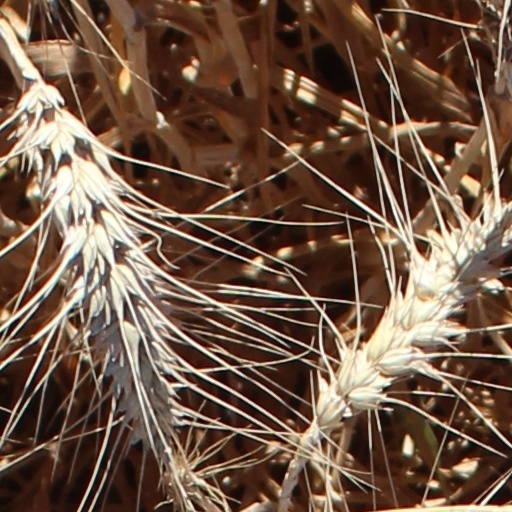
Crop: wheat